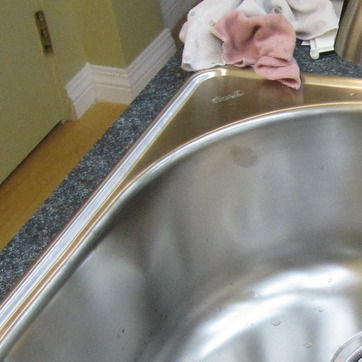
Material: metal